Cebreros Station

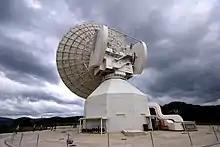

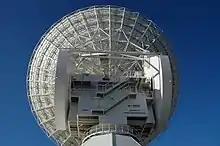
DSA 2 Cebreros

Until 2002, ESA lacked its own means to communicate with spacecraft destined for other planets, or in very distant orbits, and depended on NASA's network of listeners to receive the data collected by them.